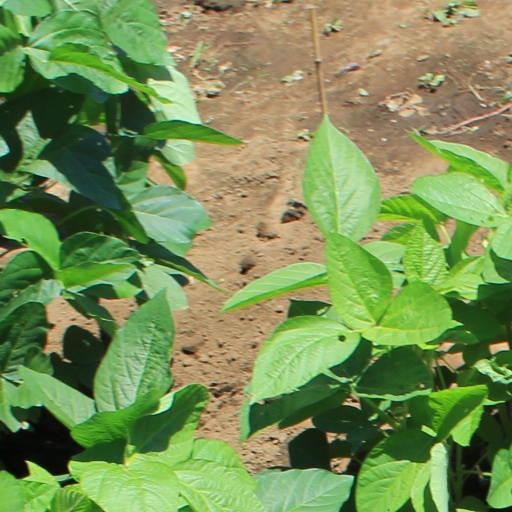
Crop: soybean